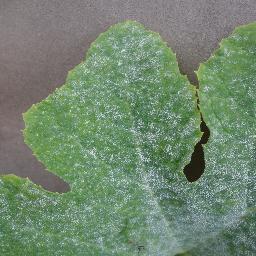
Label: Squash___Powdery_mildew